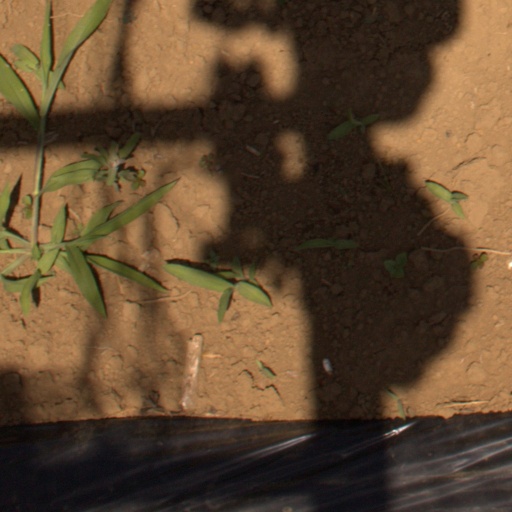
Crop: Jerusalem artichoke